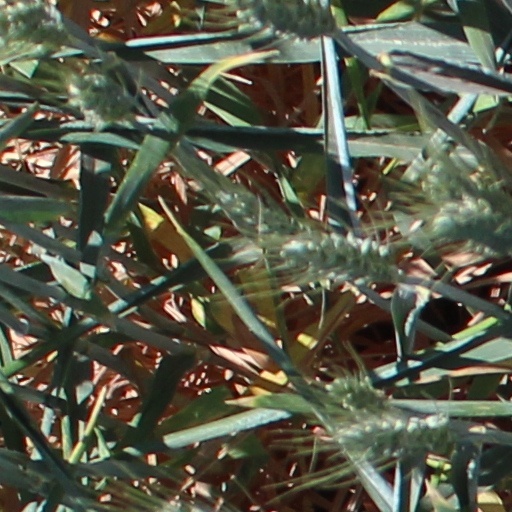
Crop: wheat